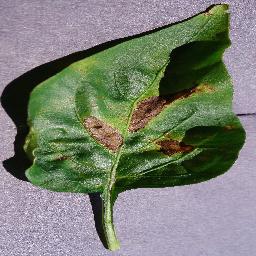
Label: Pepper,_bell___Bacterial_spot